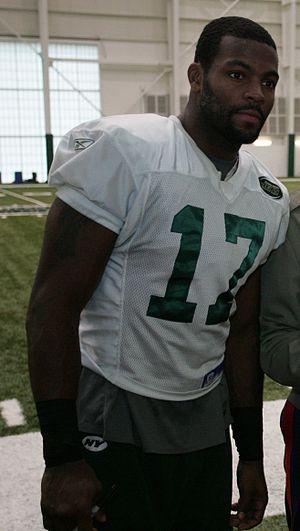
Braylon Edwards, né le 21 février 1983 à Détroit, est un joueur américain de football américain évoluant au poste de wide receiver.